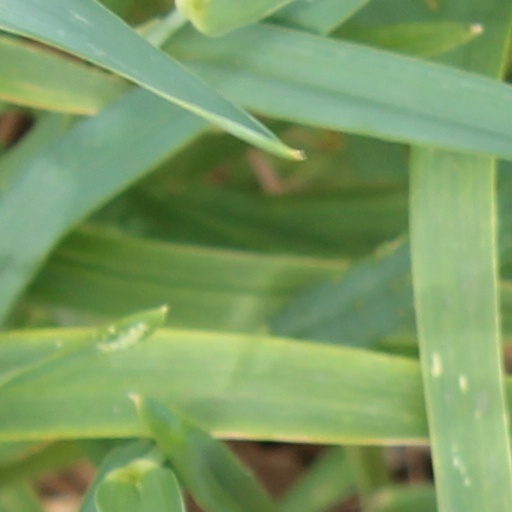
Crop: wheat